2001–02 Detroit Red Wings season

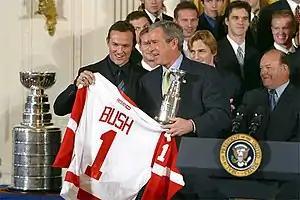
A group of young to older men stand around an older man holding a red and white ice hockey jersey bearing the word "BUSH" and the number "1"

The 2001–02 Detroit Red Wings season was the 76th National Hockey League season in Detroit, Michigan. The Wings scored 116 points, winning the Central Division, their third Presidents' Trophy, and home ice throughout the playoffs. The team is considered one of the greatest teams in NHL history with ten future Hockey Hall of Famers on the team, as well as a Hall of Fame coach in Scotty Bowman.